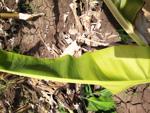
Label: xamthomonas